Colbert Super PAC

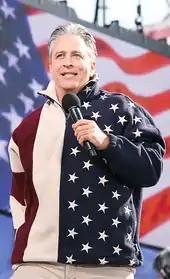
Jon Stewart, the president pro tempore of the Colbert Super PAC, at the Rally to Restore Sanity and/or Fear

During the January 12, 2012 episode of "The Colbert Report", Colbert announced his plans to run for "President of the United States of South Carolina". Colbert's lawyer, Trevor Potter, made it clear that it is illegal for Colbert to run for president while active in his Super PAC (though it would be perfectly legal for him to "volunteer" on its behalf). Colbert then signed over control of his Super PAC to Jon Stewart as president pro tempore, and announced that the organization would now be referred to as "The Definitely Not Coordinating With Stephen Colbert Super PAC". Immediately after this legal block was removed, Colbert announced his decision to form an exploratory committee for his run for "President of the United States of South Carolina". Super PACs are not allowed to coordinate directly with candidates or political parties since they are "independent"; however, a candidate may talk to his super PAC through the media and the Super PAC can listen, just like everybody else.